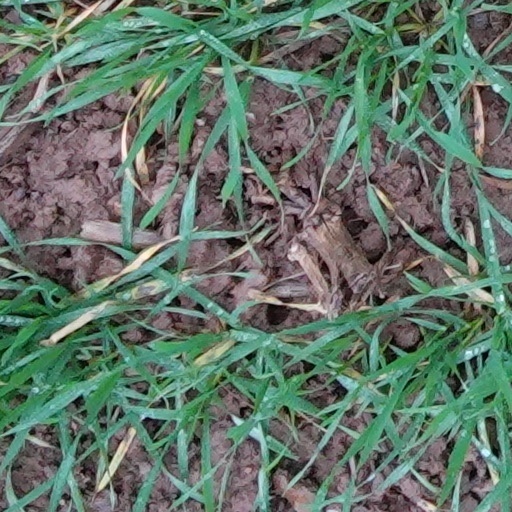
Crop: wheat